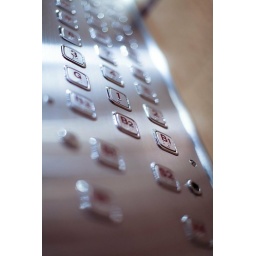
get in on the ground floor and work your way up